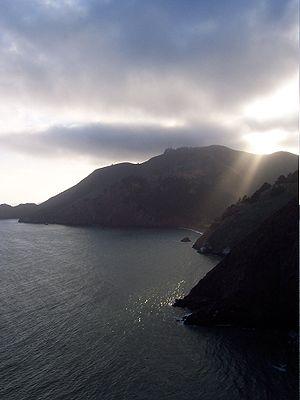
Les Marin Headlands sont une péninsule vallonnée se trouvant à l'extrémité sud du comté de Marin, dans l'état de Californie, aux États-Unis. Elles se situent en face de San Francisco, dont elles sont séparées par le Golden Gate. Le territoire entier est sous la juridiction du parc national Golden Gate National Recreation Area. Les Marin Headlands sont reconnues pour la vue qu'elles offrent sur la baie de San Francisco.